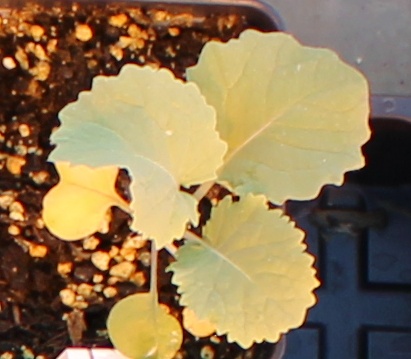
Label: Canola